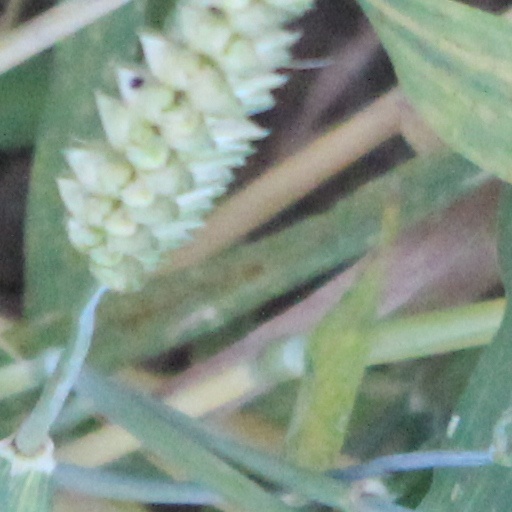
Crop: wheat